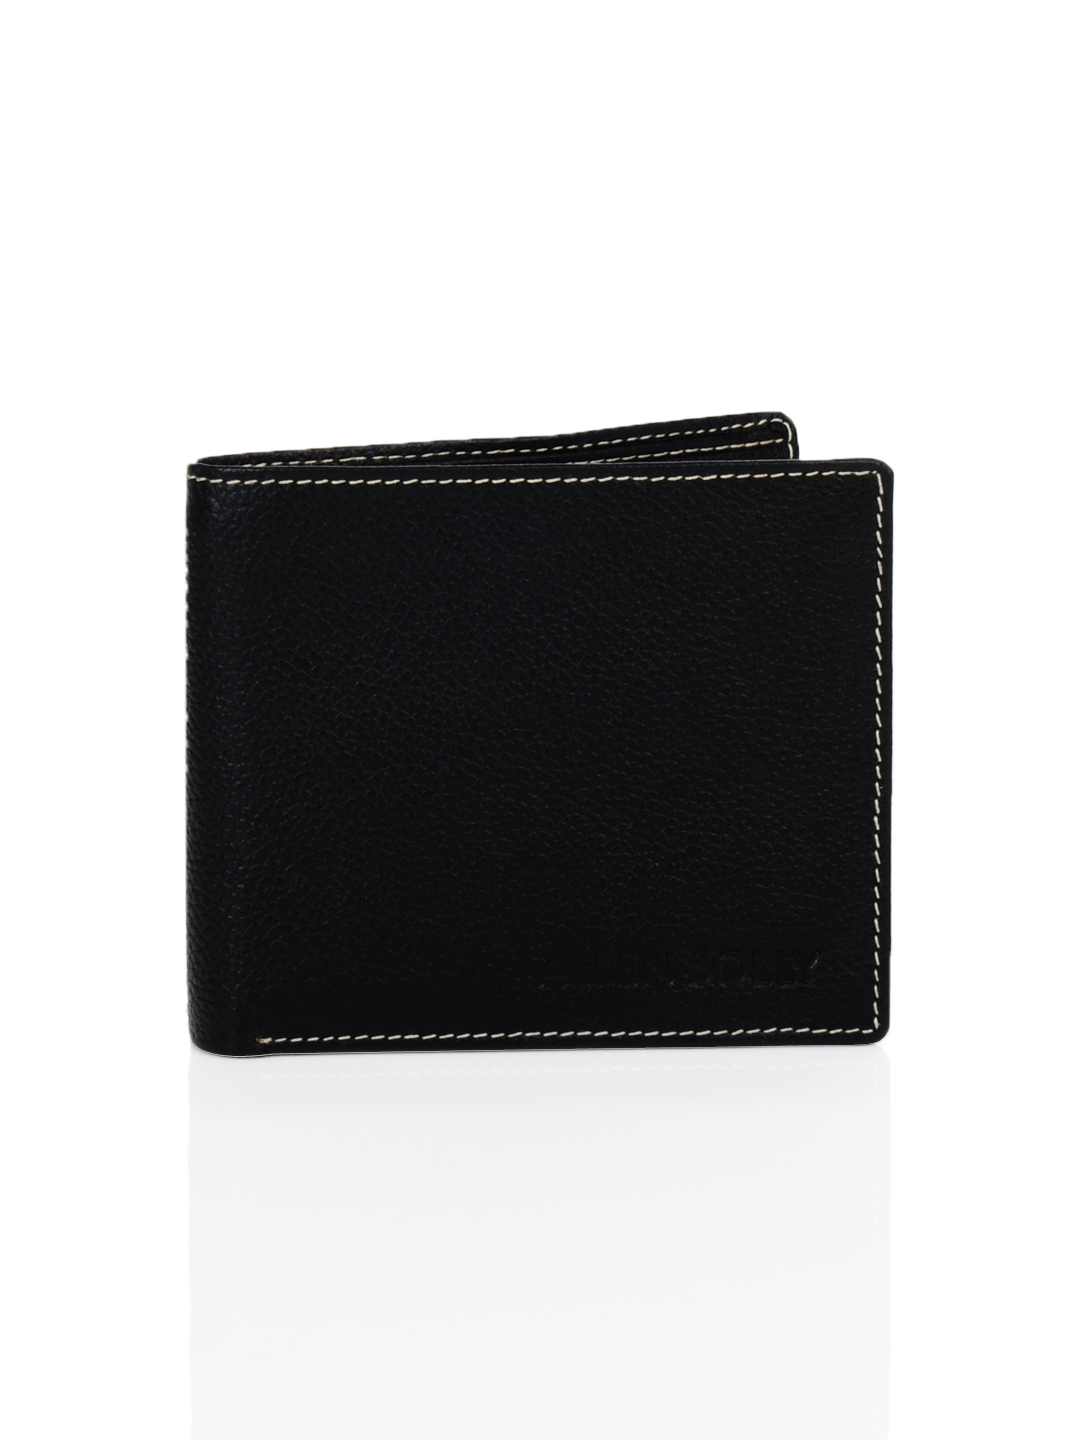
Allen Solly Men Leather Black Wallet
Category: Accessories / Wallets / Wallets
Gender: Men
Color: Black
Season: Summer 2012
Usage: Casual